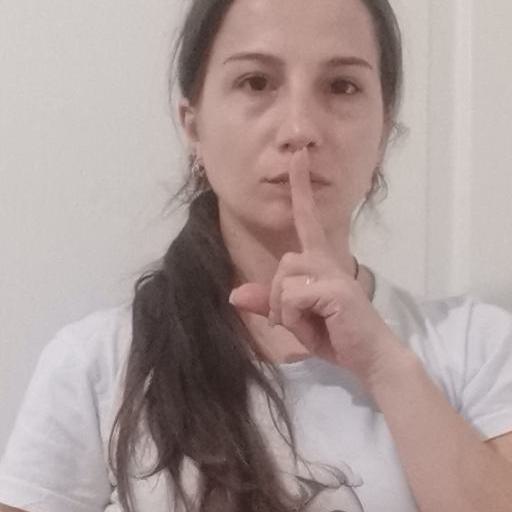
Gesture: mute